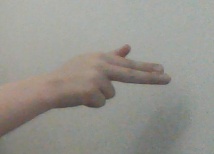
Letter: ghain